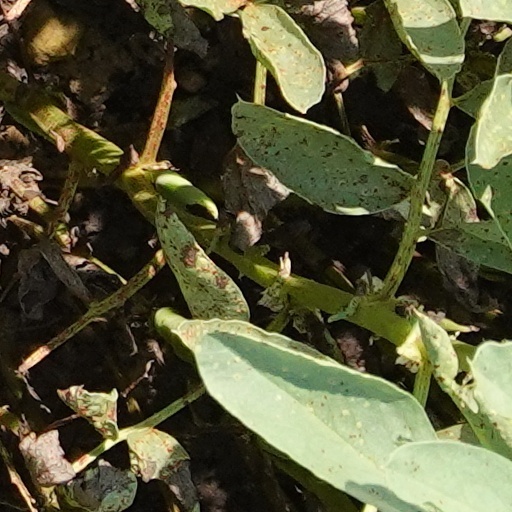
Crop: wheat